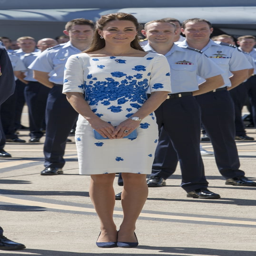
back noble person the same dress